Indonesia omnibus law protests

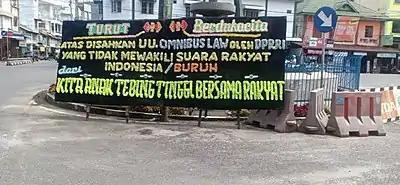

Reactions by politicians varied, from voicing their support for or opposition to the law, or remaining silent. Many governors, regents, mayors, and DPRDs expressed their rejection of the law after protests erupted and supported the protesters. On 13 October, North Sumatran Governor Edy Rahmayadi says, "I don't even know what's the Omnibus Law. And I'm sure you too haven't known about it, so "tabayyun" (be wise). Don't spread misinformation, spreading them is sinful." As protests spiked in severity, President Joko Widodo flew to Central Kalimantan to see the progress of the Food Estate Project, a project focusing on Indonesia's natural resources. The general public criticized Jokowi for this, assuming that he is running away from the chaos. #Jokowikabur (English: #JokowiRunsAway) became popular on Twitter. Administration representatives denied that Jokowi was running away from the chaos, stating that the travel was "part of his scheduled agenda." However, the administration had voiced their support against the goals of the protesters. Jokowi responded in a live speech:I see that many of the protests [...] were motivated by misinformation regarding the contents of the [...] law, and hoaxes on social media. I have to clarify again that this [...] law requires many [permits in order for it to be passed]. We, the government, welcomes suggestions and criticisms from the Indonesian people. If there's "still" any dissatisfaction towards this Law on Job Creation, you are welcomed to suggest a [...] judicial review via MK― the Constitutional Court. This is allowed by our country's basic systems.On social media pro-Omnibus Law accounts, or cyber troops, were mobilized to support the bill and deter criticism. Besides flooding social media with pro-Omnibus Law hashtags, pro-government cyber troops mimicked and magnified negative stories of the protest published by Indonesian news outlets, accusing the protesters of being “anarchic” and lacking proper information on the law. Pro-government cyber troops also scorned the protesters as “hoax-spreaders” for posting tweets based on older drafts or for exposing government officials’ collusion and corruption. Some also instructed their followers, and coordinated with other cyber troops, to harass specific activists.